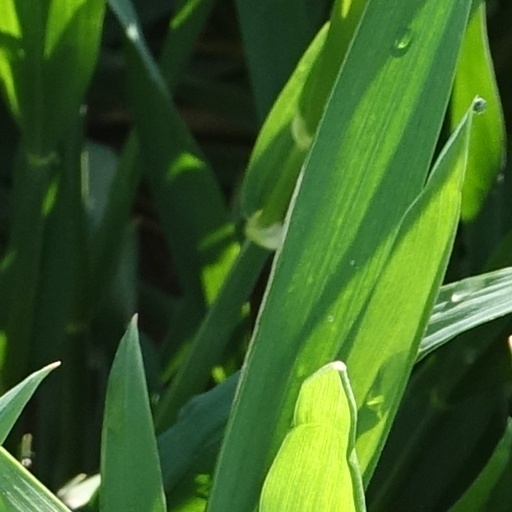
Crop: wheat